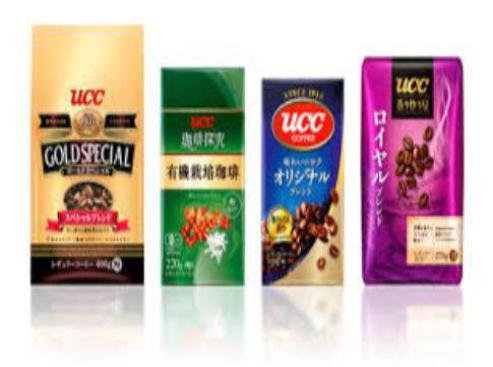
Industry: Food